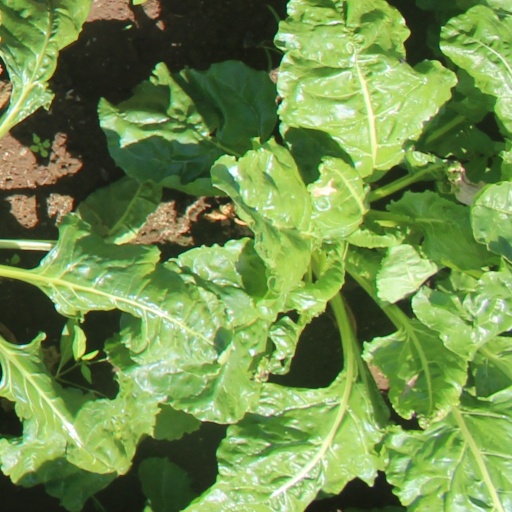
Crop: sugar beet